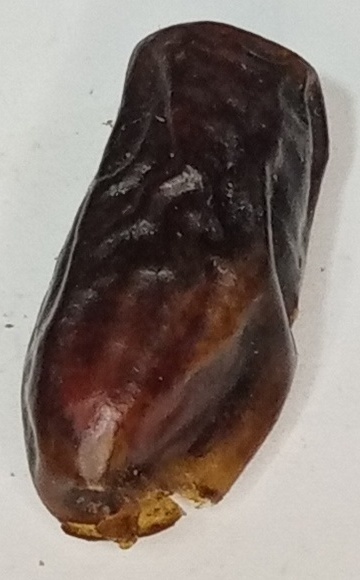
Variety: gajar
Size: small
Grade: grade-1